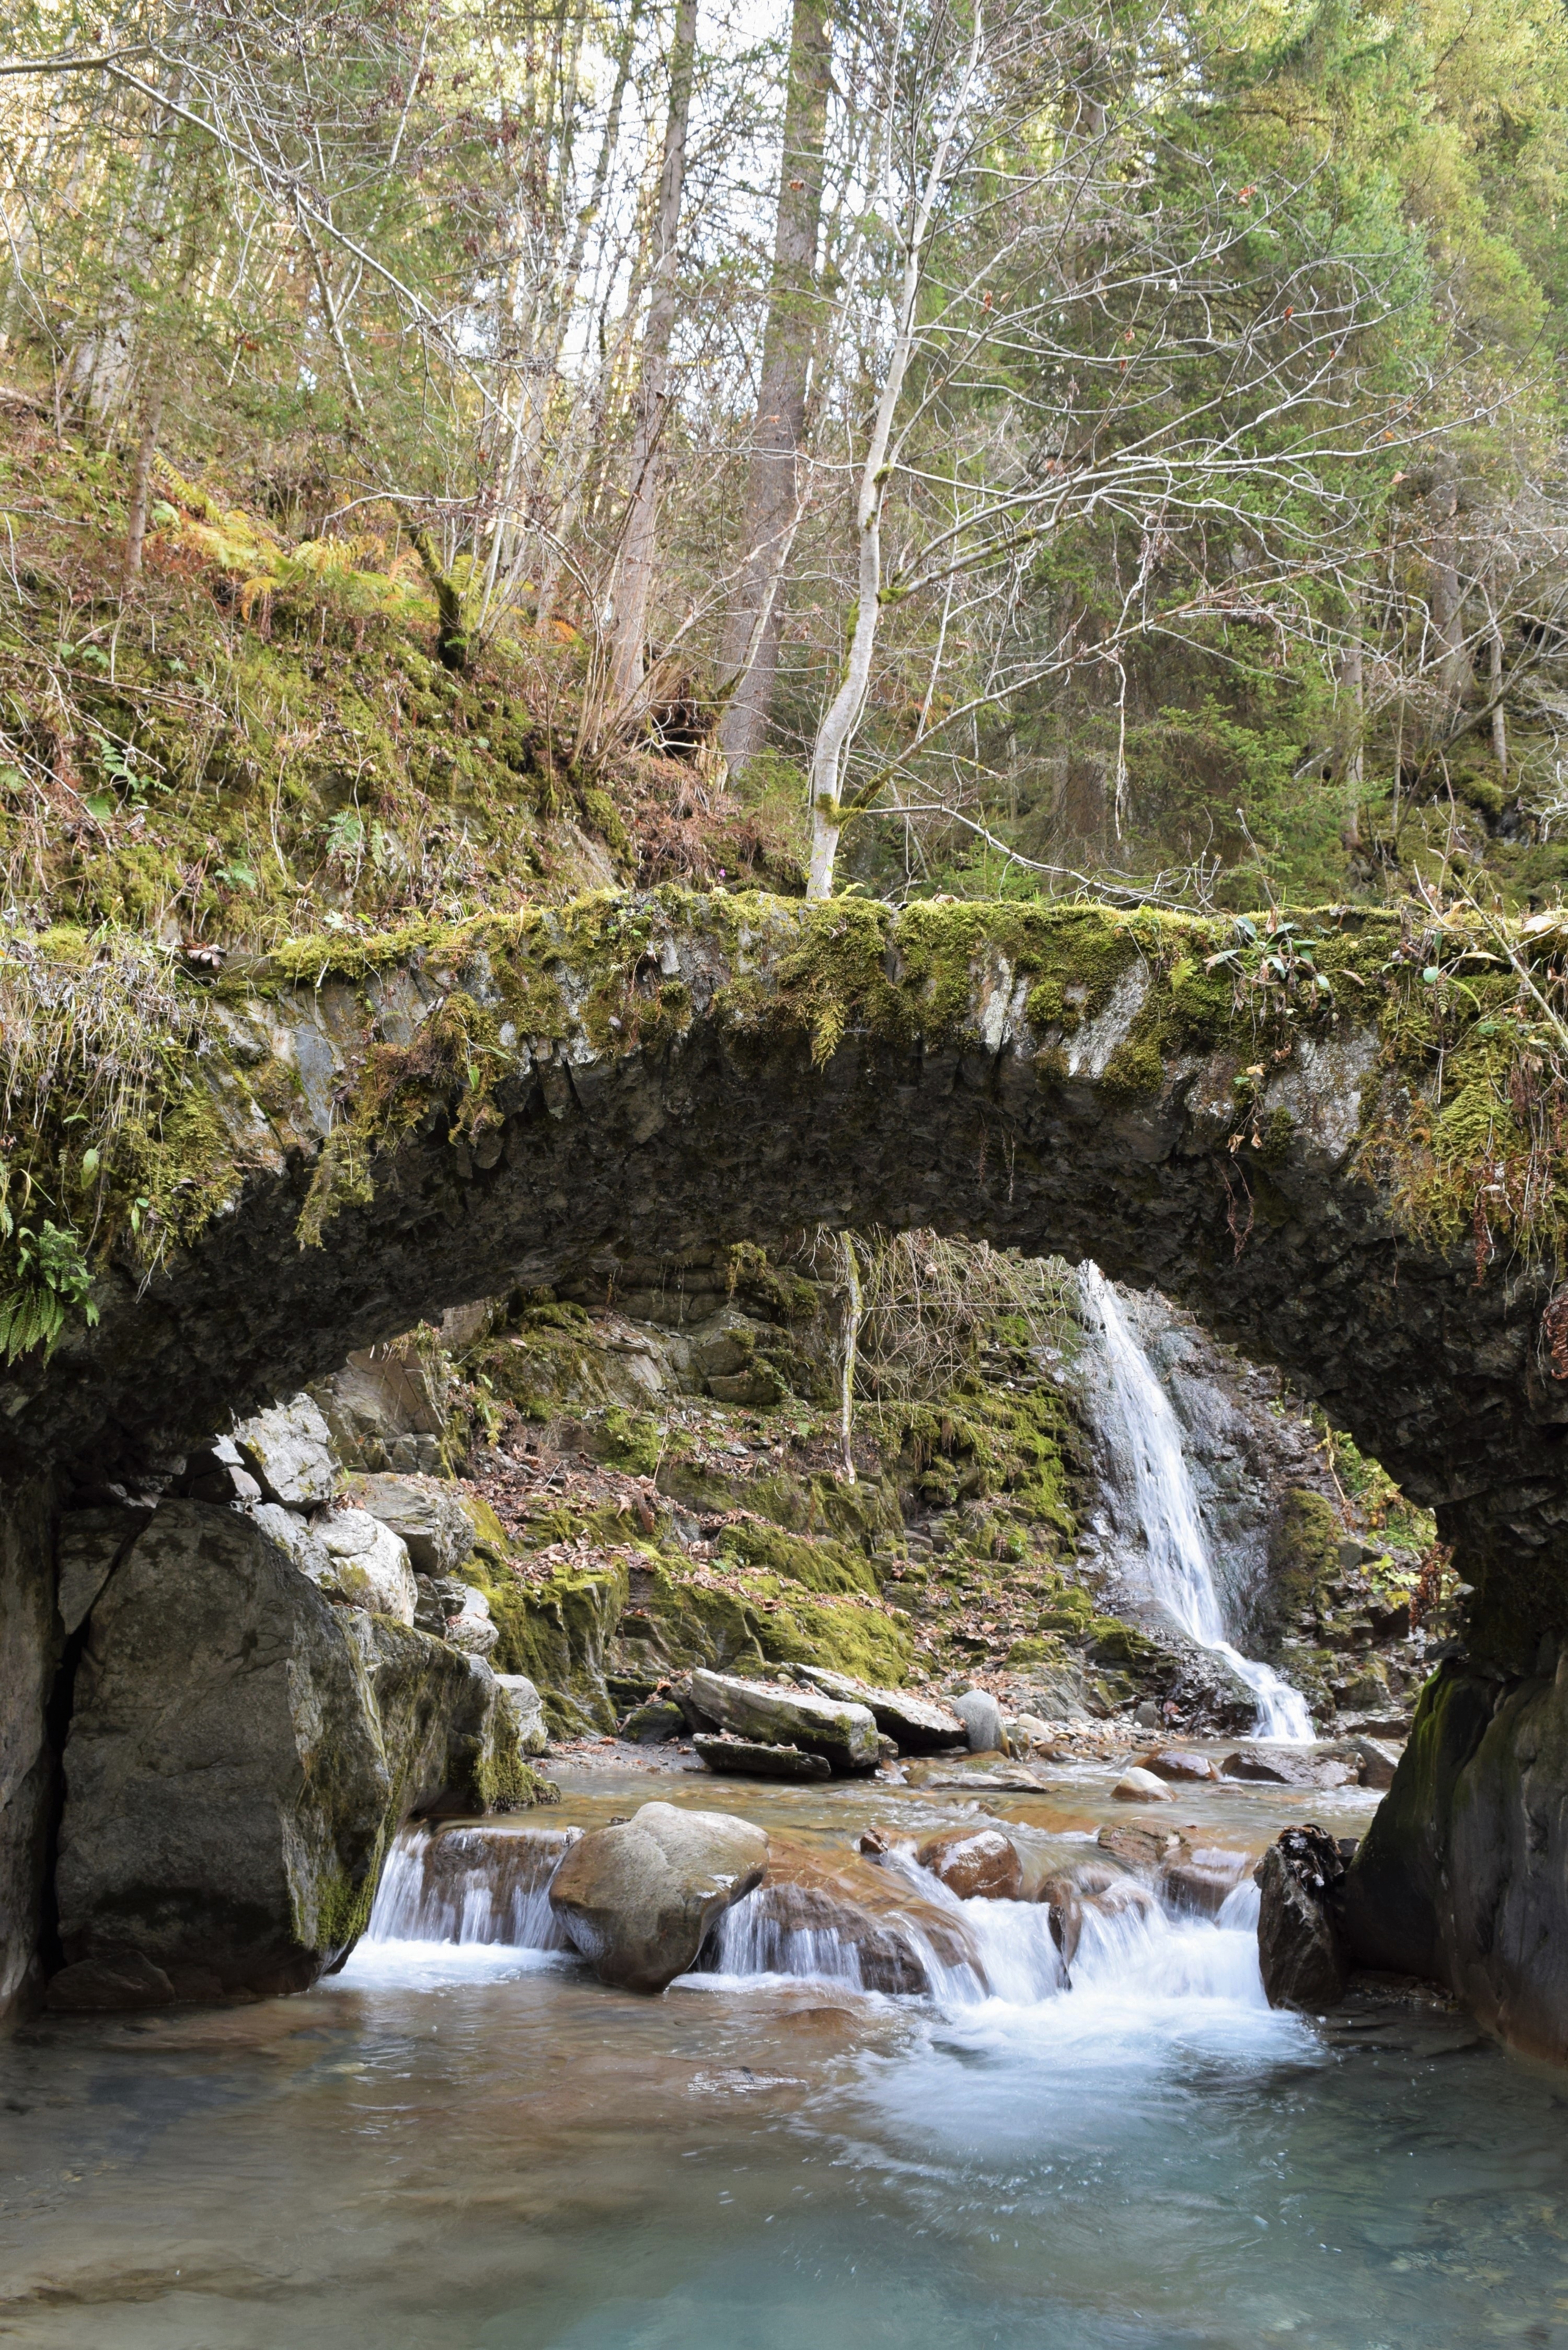
landscape, tree, water, nature, forest, rock, waterfall, creek, wilderness, bridge, river, stream, cascade, autumn, park, rapid, body of water, rainforest, passage, ravine, woodland, water feature, watercourse